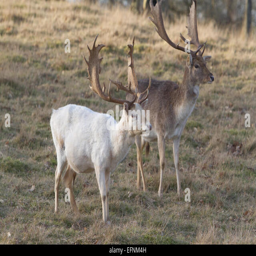
a pair of fallow deer keep watch in person